Jørgen Fredsøe

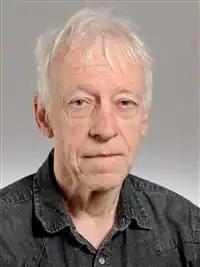
Jørgen Fredsøe

Fredsøe has a M.Sc. in 1971 and a Ph.D. in Civil Engineering in 1974, Technical University of Denmark. In 1984 he got the Dr. Tech. title with the Thesis: "Sediment Transport in Currents and Waves" (see e.g.), also at the Technical University of Denmark. He joined the faculty in Civil Engineering from 1974, and became a full professor in 1985. In 1979 he was visiting researcher at Iowa Institute of Hydraulic Research, University of Iowa, USA.